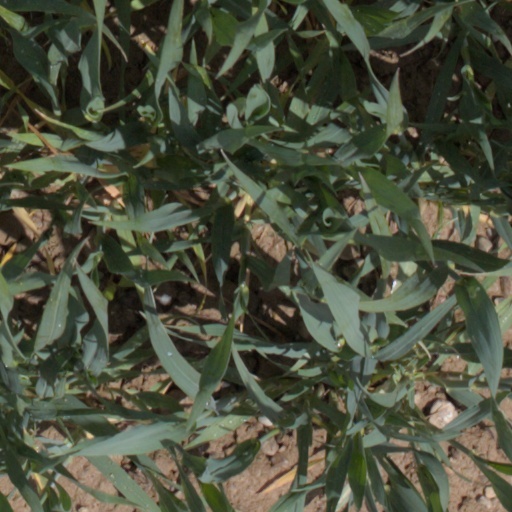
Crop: wheat